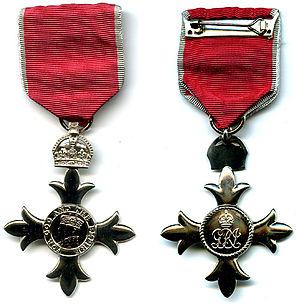
Yehudi Menuhin est un violoniste et chef d'orchestre américain, né le 22 avril 1916 à New York et mort le 12 mars 1999 à Berlin. Il est un enfant prodige, se produisant dès 1927 à Paris avec l'Orchestre Lamoureux et à New York au Carnegie Hall. Il est considéré comme l'un des plus grands violonistes du XXᵉ siècle.
L'ordre de l'Empire britannique est un ordre de chevalerie du système honorifique britannique, établi en 1917 par le roi George V.